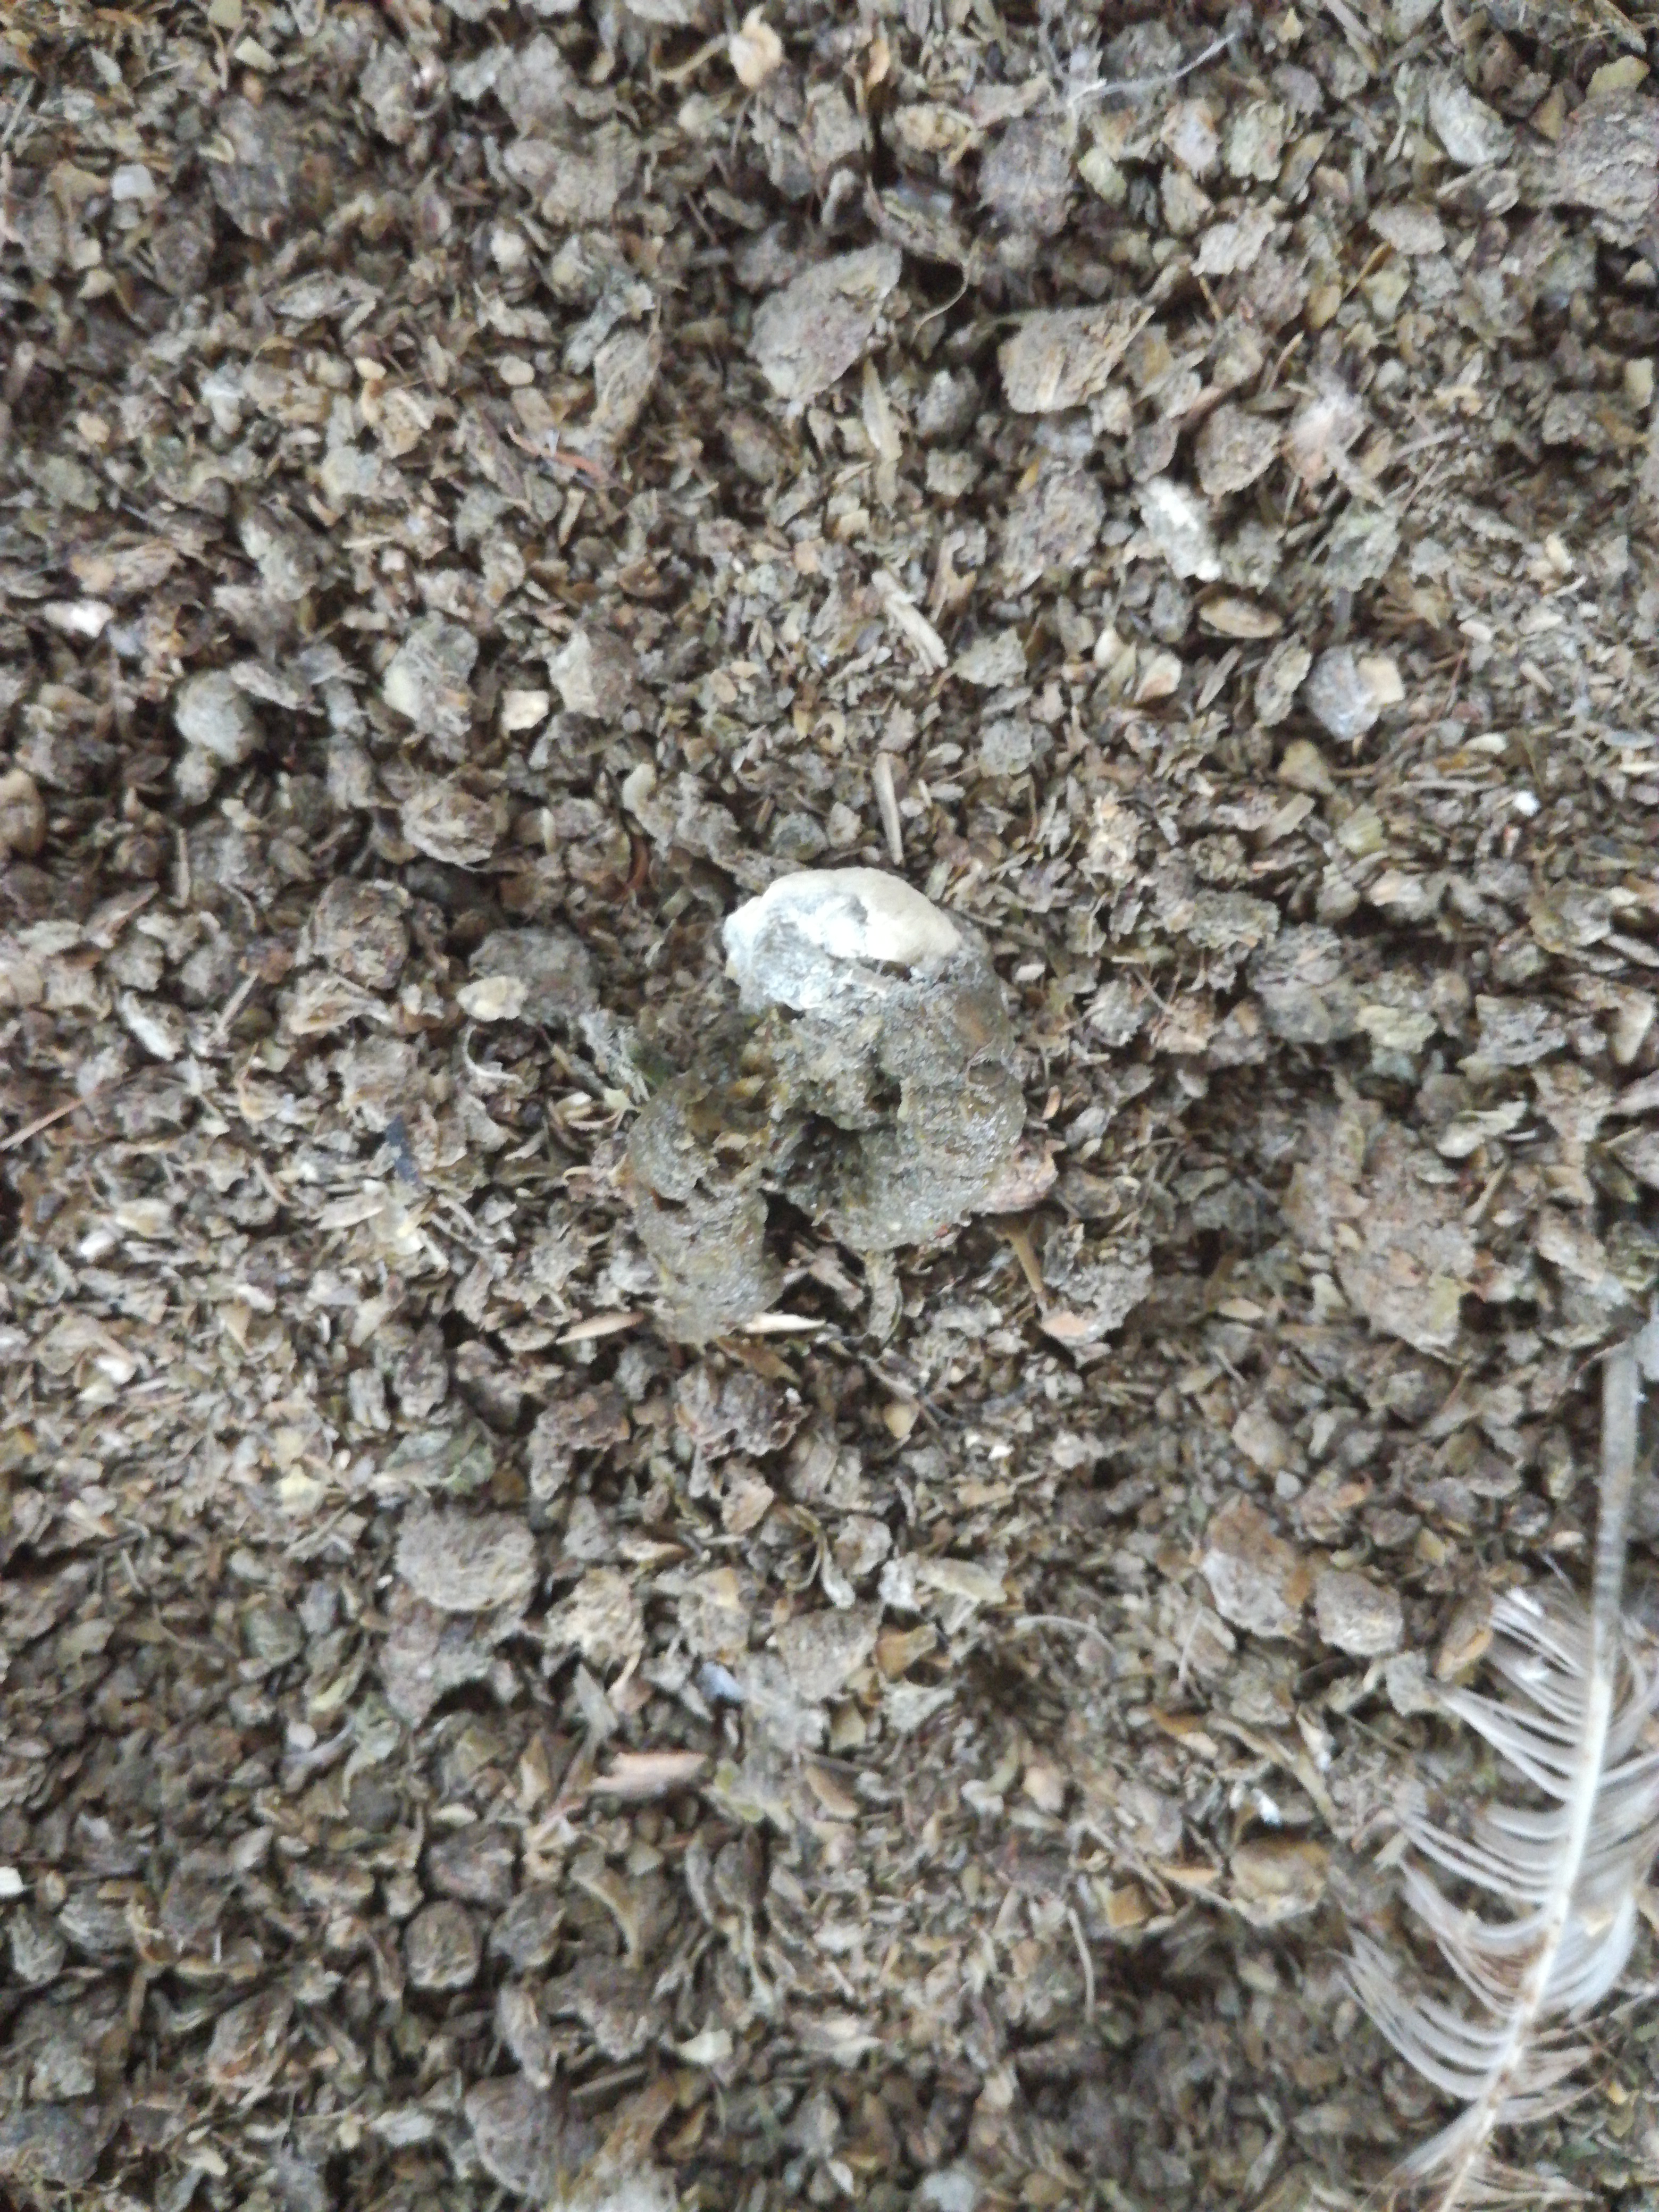
PCR-confirmed diagnosis: Coccidiosis